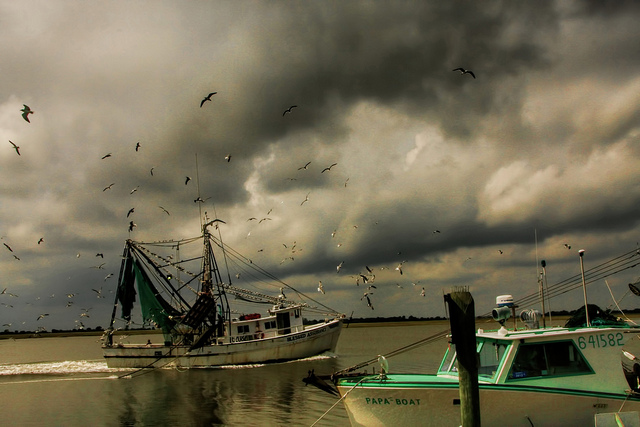
A fishing boat coming back to shore with stormy skies

A boat surrounded by birds travels through cloudy weather.